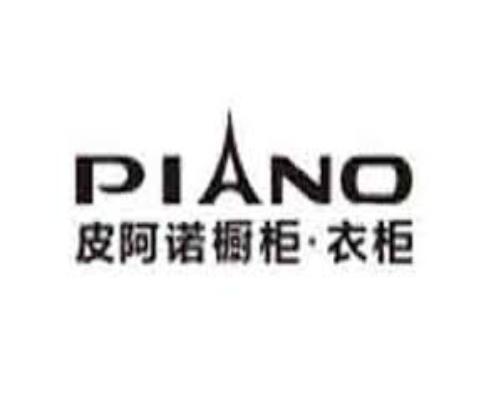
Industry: Necessities